Nazi Germany

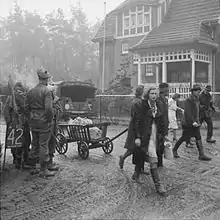

Most Germans were relieved that the conflicts and street fighting of the Weimar era had ended. They were deluged with propaganda orchestrated by the Minister of Public Enlightenment and Propaganda, Joseph Goebbels, who promised peace and plenty for all in a united, Marxist-free country without the constraints of the Treaty of Versailles. The Nazi Party obtained and legitimised power through its initial revolutionary activities, then through manipulation of legal mechanisms, the use of police powers, and by taking control of the state and federal institutions. The first major Nazi concentration camp, initially for political prisoners, was opened at Dachau in 1933. Hundreds of camps of varying size and function were created by the end of the war.